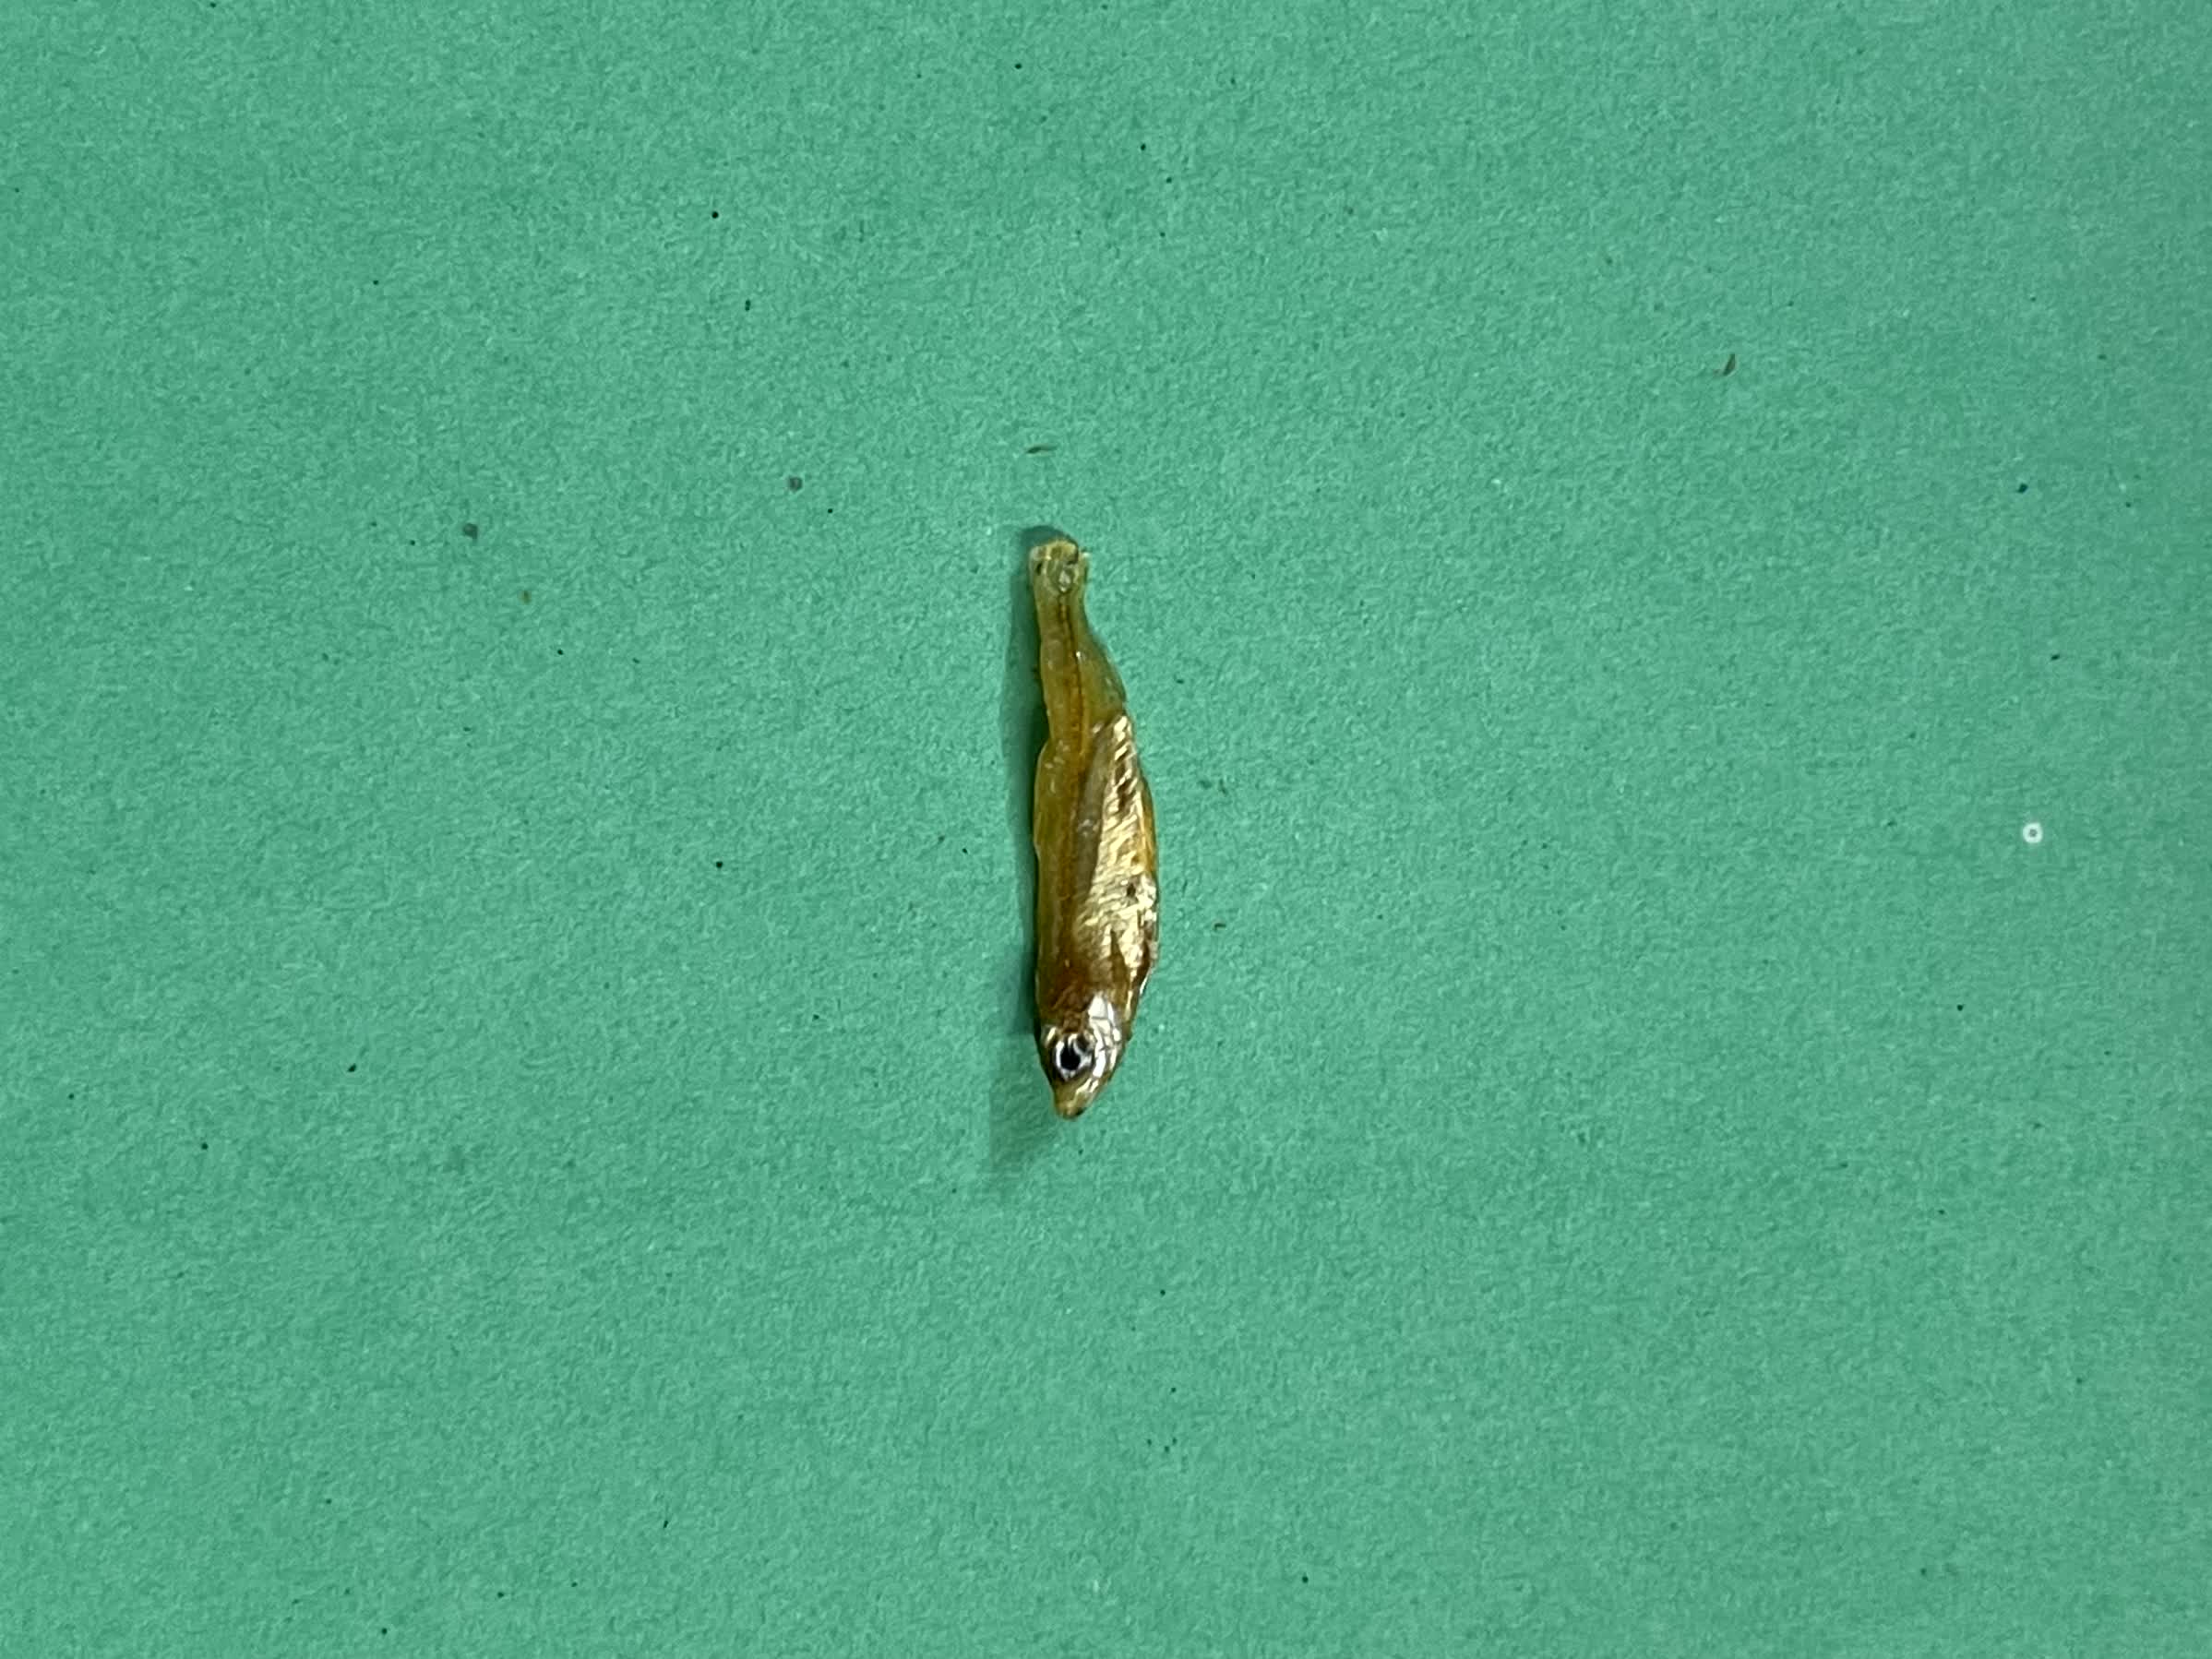
Species: kachki